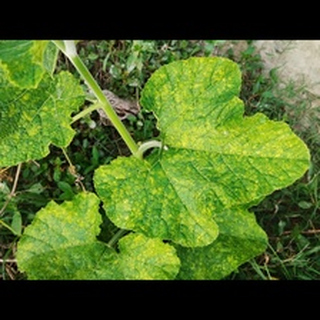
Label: pumpkin_mosaic_disease